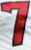
Number: 7